Dassault/Dornier Alpha Jet

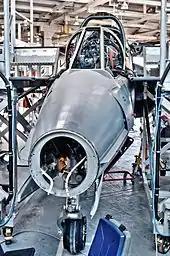
A partly disassembled Alpha Jet during maintenance

Another proposed variant was the "Alpha Jet 3 Advanced Training System", at one point given the title of "Lancier". This proposal was intended to perform all-weather ground attack operations, as well as to perform anti-shipping and anti-helicopter missions. Featured many of the same systems as the "Alpha Jet 2", it was to be equipped with twin cockpit multifunction displays (MFDs) and potential carriage of AGAVE or Anemone radar, a forward-looking infrared (FLIR) imager, a laser targeting system and a modern countermeasures suite. A prototype was flown, again presumably an upgrade of an original Alpha Jet prototype.